Emma Carlsson Löfdahl

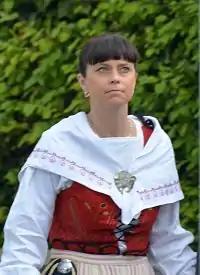
Carlsson Löfdahl in 2012

Emma Maria Carlsson Löfdahl, formerly Emma Löfdahl Landberg (born Andersson on 26 September 1970), is a former member of the Riksdag (MP) from the Jönköping County constituency. Formerly a member of the Liberals (L), she has been an independent politician since March 2019. In 2021, she announced that she would leave the Riksdag effective 1 August 2021. She was succeeded by Liberal MP Jakob Olofsgård.